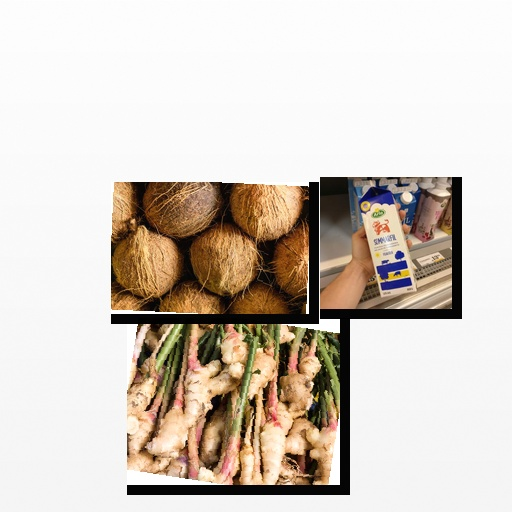
Food items: sour_milk, coconut, ginger